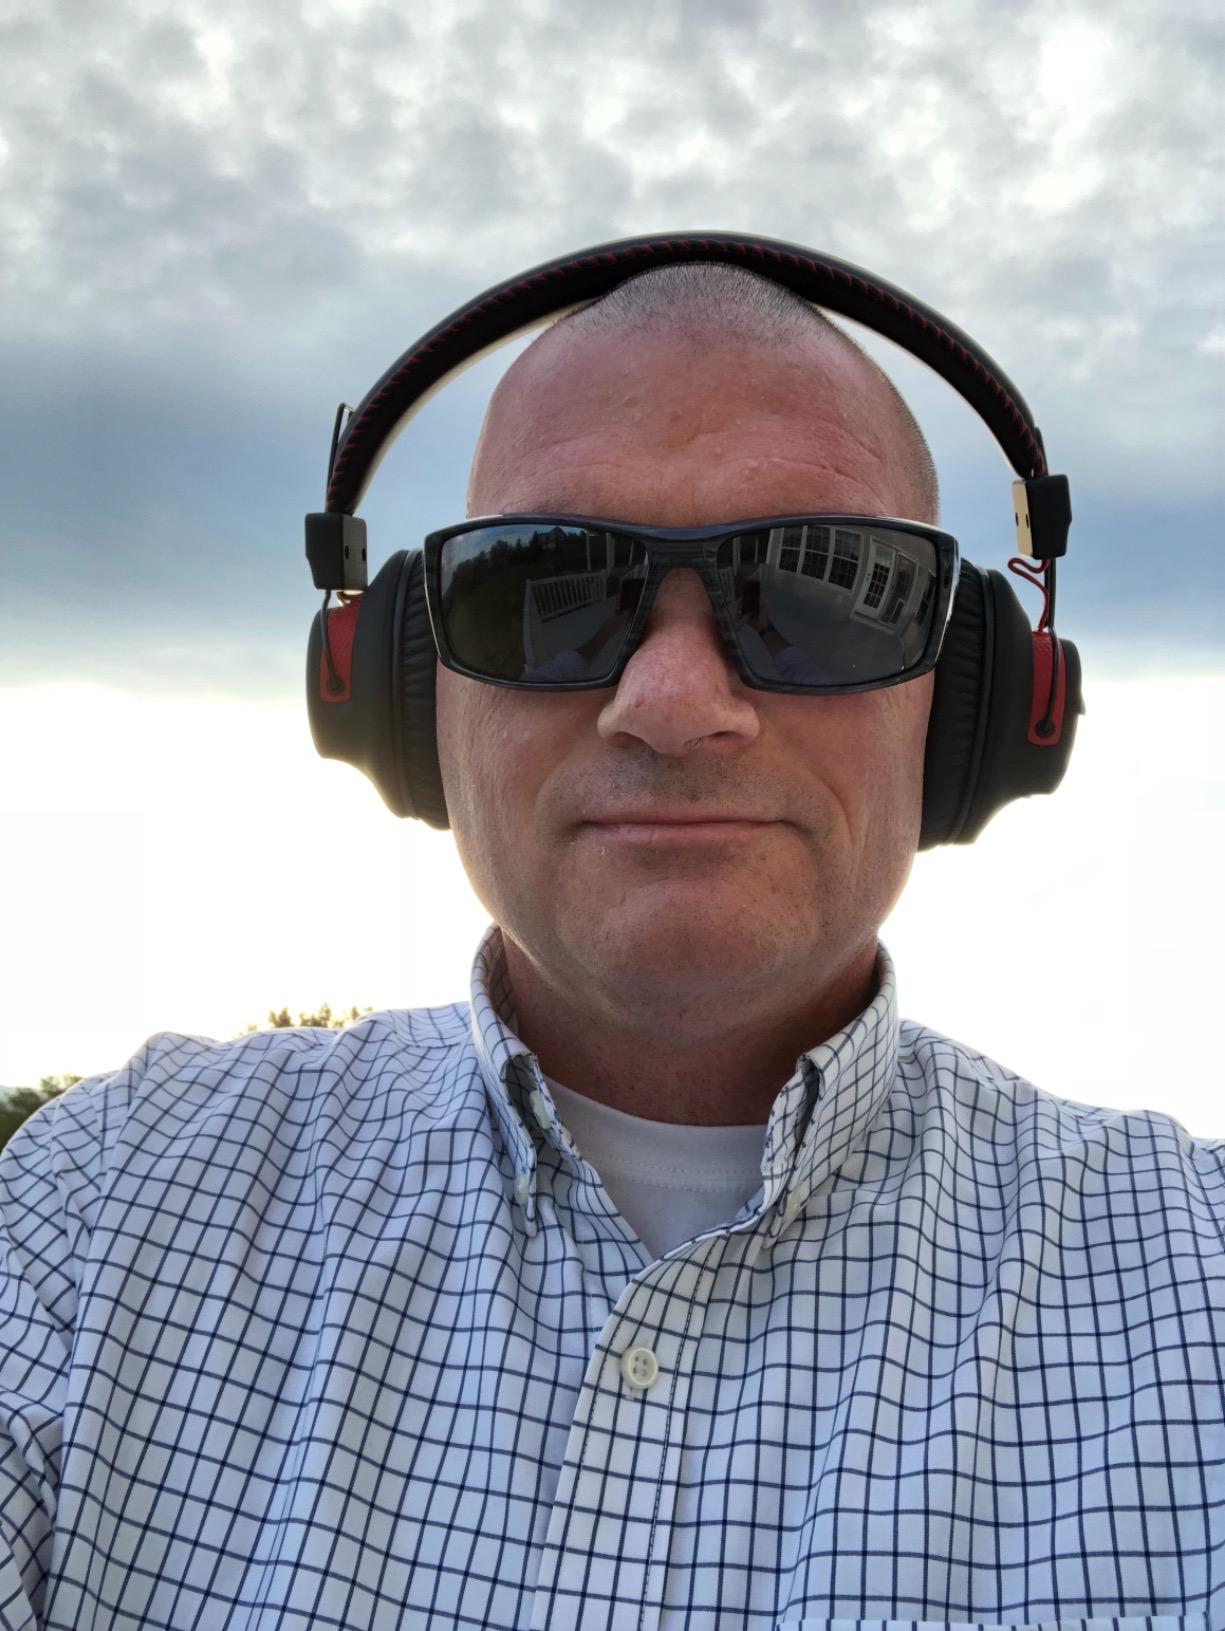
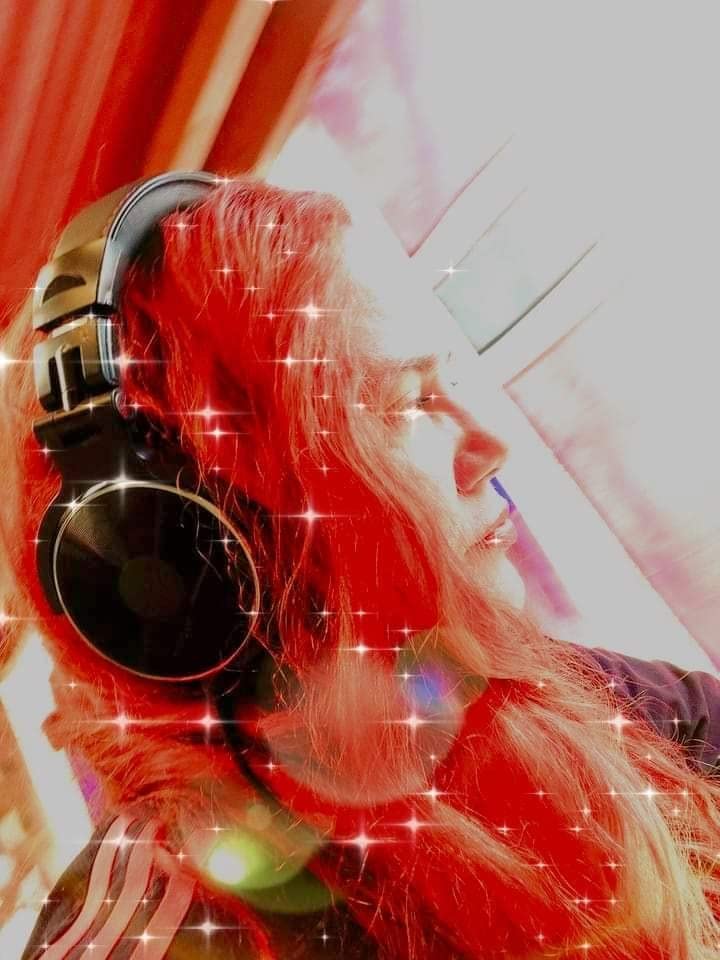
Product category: headphones
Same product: no